Zastava Automobiles

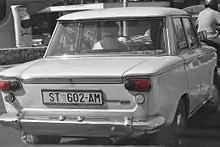
Zastava 1300

With the advent of the 1961 Fiat 1300/1500 came Zastava's 1300/1500 series, produced as both sedans and wagons. With all-around disc brakes, rear-wheel drive and up to 72 horsepower, the "tristać" was Yugoslavia's favorite upmarket car. Today, many across the former Yugoslavia recall the 1300 as Zastava's best automobile ever: the "Jugoslovenski Mercedes "as they call it. 201,160 copies of the 1300 and 1500 were produced from 1961 to 20 December 1979.